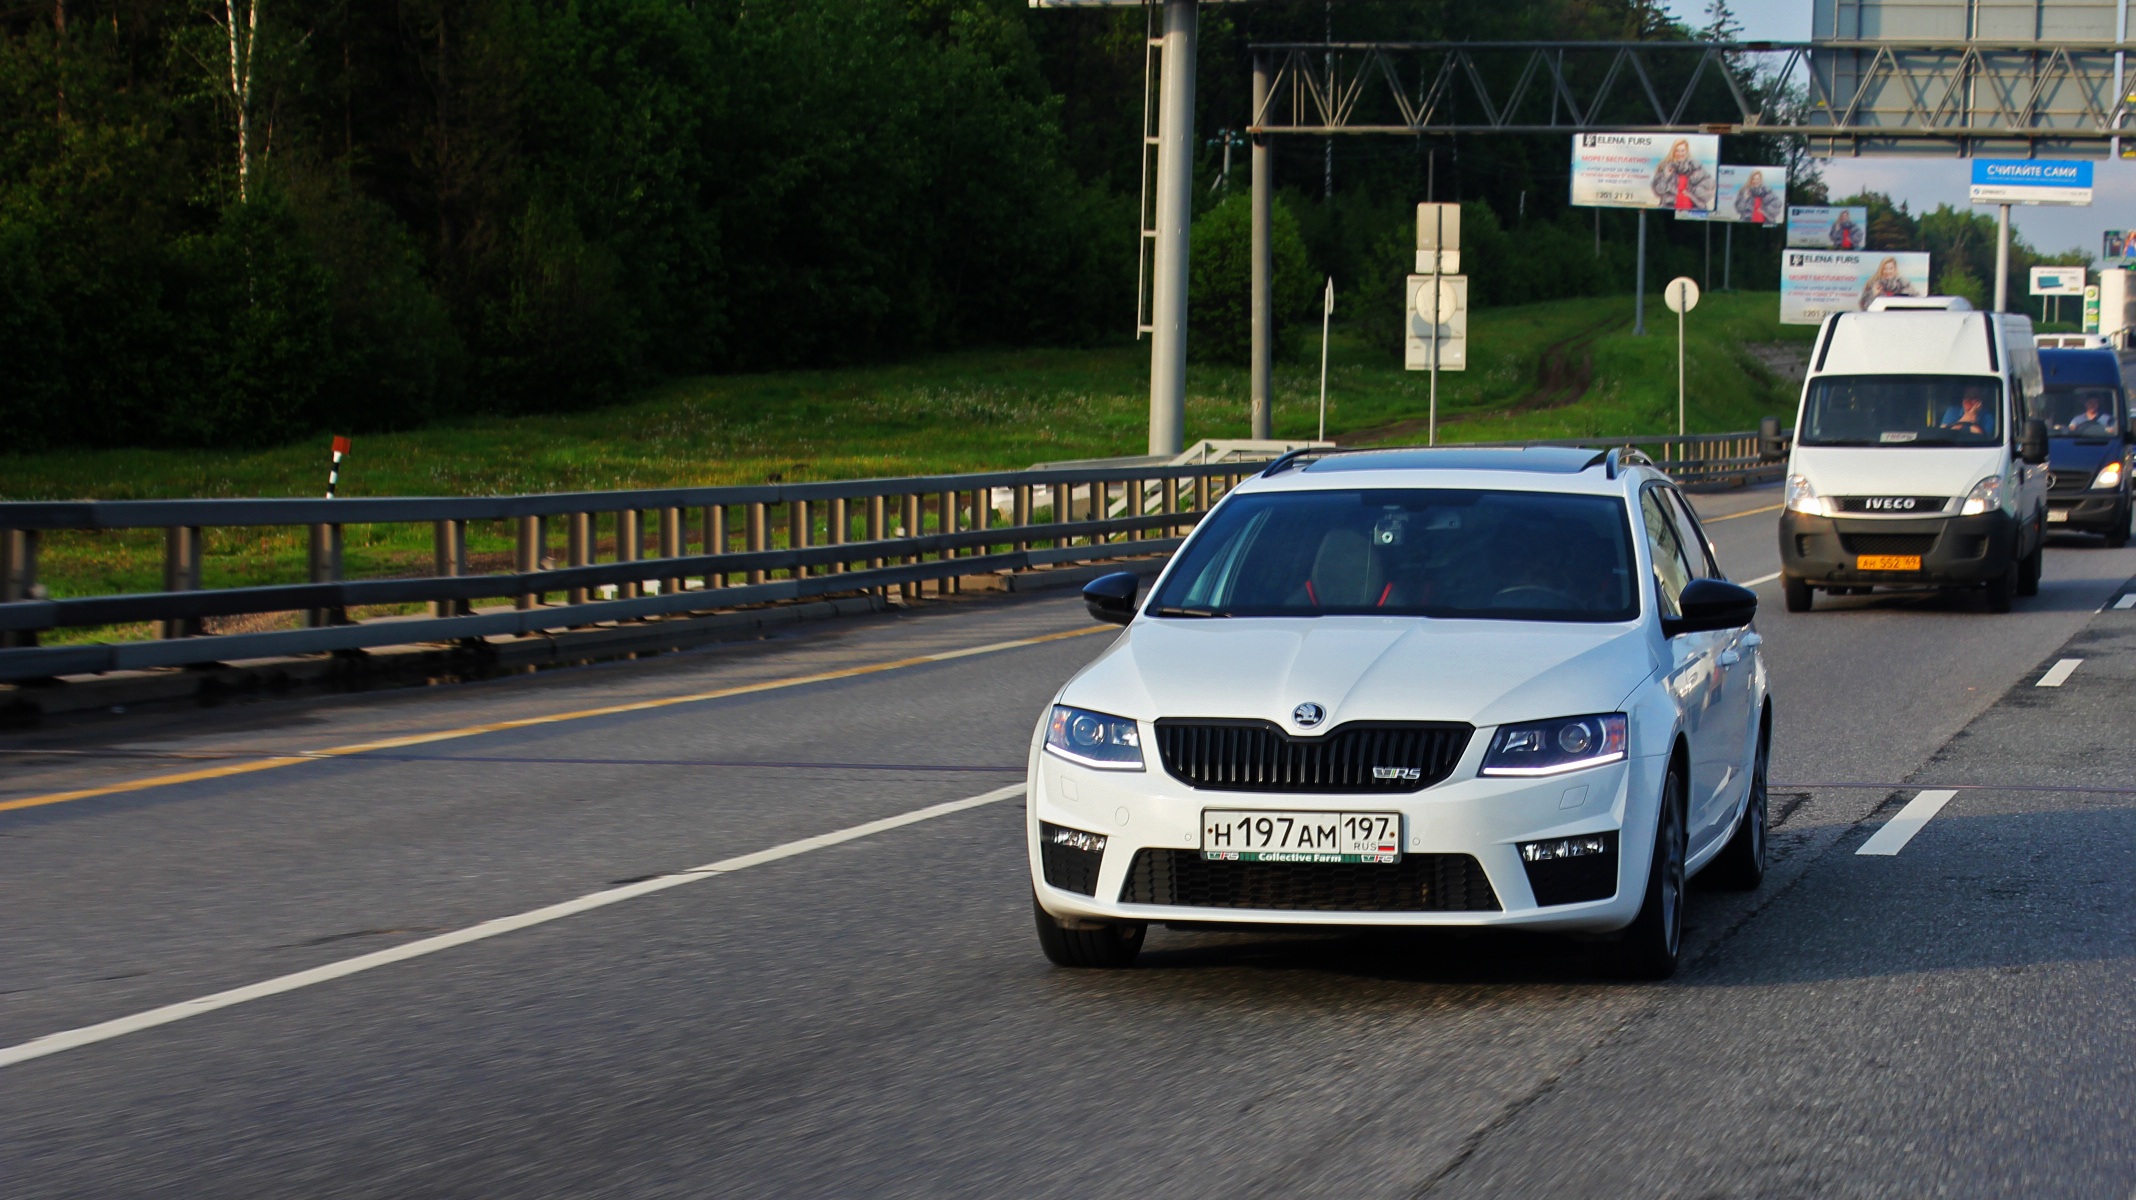
forest, road, car, wheel, driving, transport, vehicle, auto, machine, sports car, supercar, tuning, motor, sedan, bmw, emotion, lexus, land vehicle, automobile make, automotive design, luxury vehicle, sports sedan